Samuel Merritt University

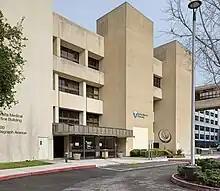
Samuel Merritt University

SMU is a university dedicated to health sciences, including three at the undergraduate level in nursing and kinesiology. Podiatric medicine, physical therapy, occupational therapy, and nursing practice are all offered at the doctoral level while the physician assistant program is offered at the master's level. The university's average graduation rate is 95 percent and student scores on licensure pass rates are 90 percent or above for first-time test takers in six programs.